Roderic Teamer

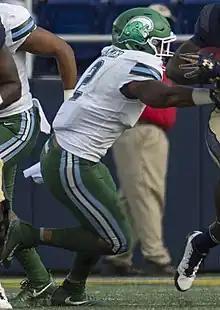
Teamer with the Tulane Green Wave in 2017

Roderic Fitzgerald Teamer Jr. (born May 12, 1997) is an American professional football safety. He has previously played in the National Football League (NFL) for the Los Angeles Chargers, Las Vegas Raiders, and New Orleans Saints. He played college football at Tulane.